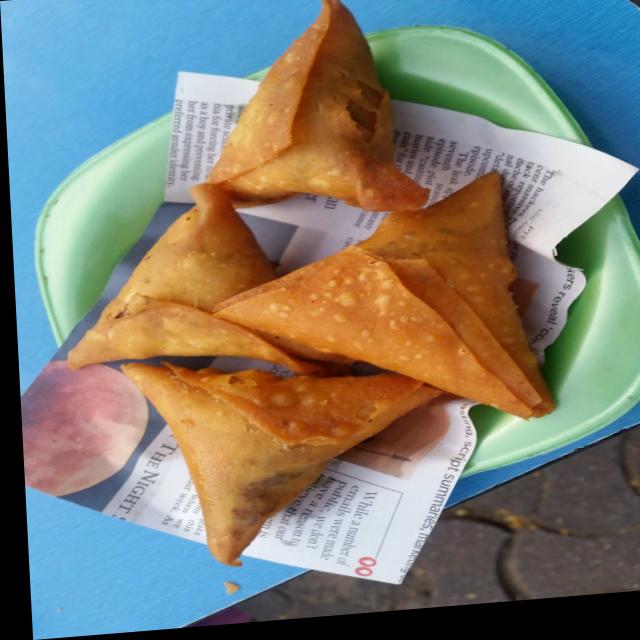
Dish: samosa